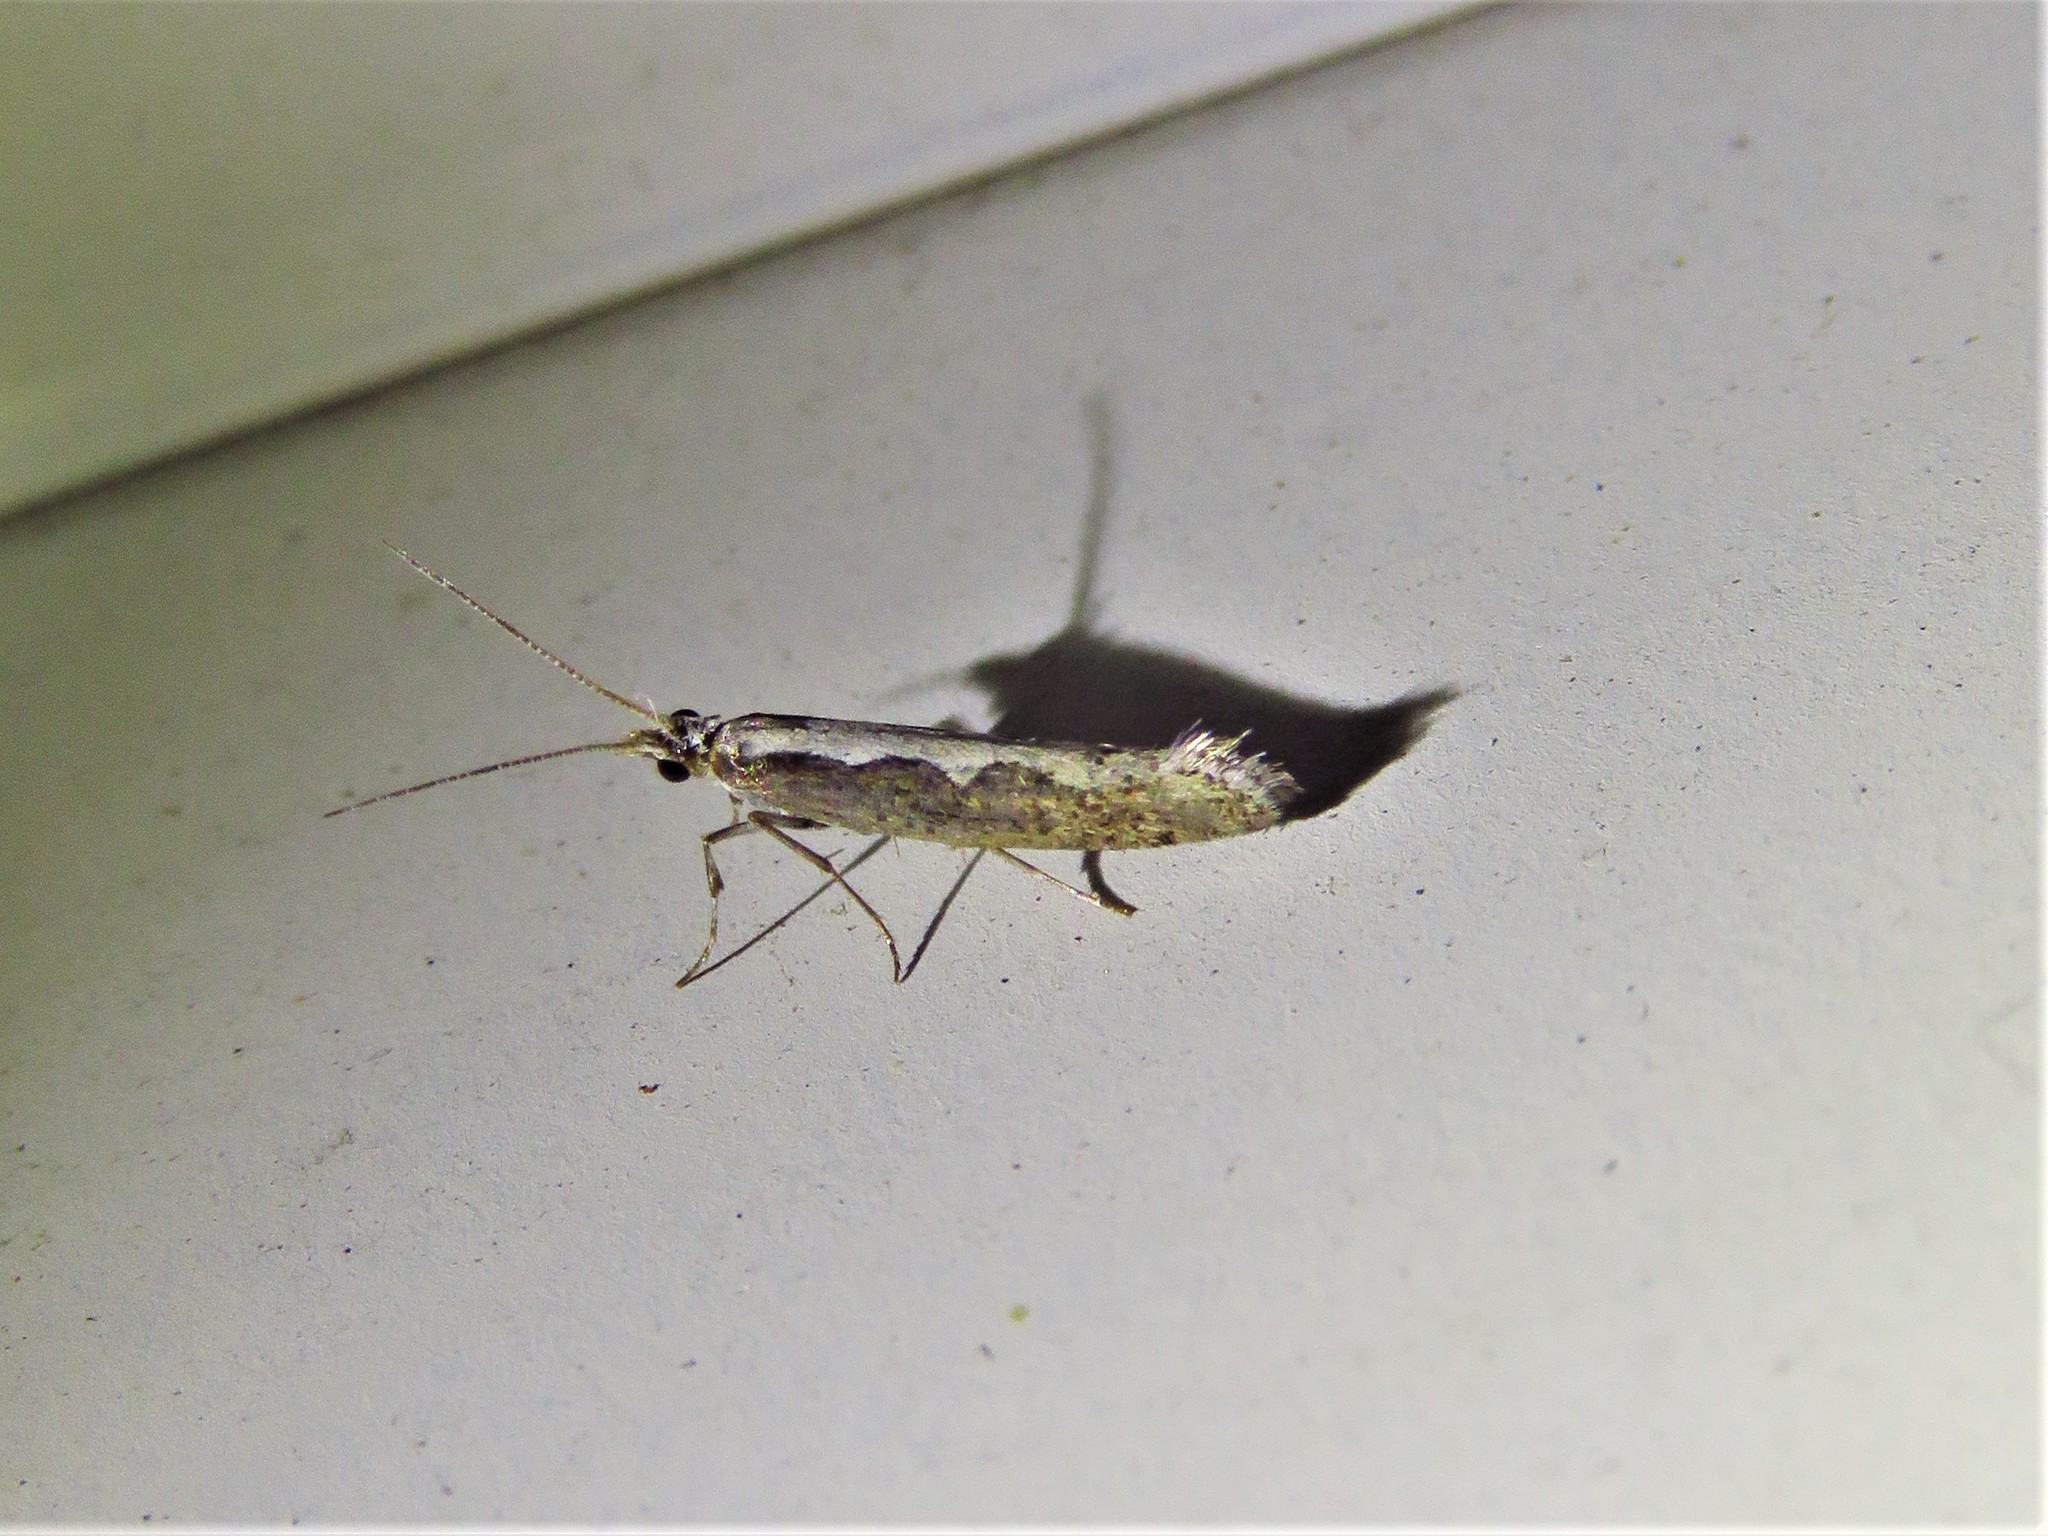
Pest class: diamondback_moth